Alan Brooke (priest)

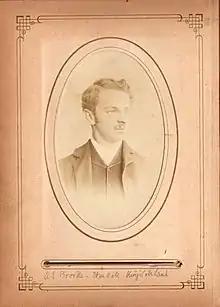
A. E. Brooke (1863-1939), Eton College & Kings College Cambridge

Brooke was born in Pembrokeshire and educated at Eton College. He entered King's College, Cambridge in 1883, graduating B.A in 1886 and M.A in 1890. He was Fellow of Kings from 1889 to 1926; and Provost of King's College, Cambridge from 1926 to 1933. Brooke was ordained a priest in the Church of England in 1904. After a curacy at Gayton he was Ely Professor of Divinity from 1916 to 1926, and Canon of Ely during the same period. He was an Honorary Chaplain to the King from 1918 until his death.